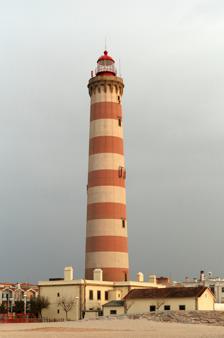
Building: Lighthouse of Praia da Barra
Country: Portugal
Year built: 1893
Lighthouse at Praia da Barra, Gafanha da Nazaré, Ílhavo, Aveirom, Portugal Lighthouse Lighthouse of Praia da Barra Farol da Praia da Barra Farol de Aveiro View of the lighthouse Location Portugal Ílhavo , Gafanha da Nazaré Coordinates 40°38′34.14″N 8°44′52.07″W / 40.6428167°N 8.7477972°W / 40.6428167; -8.7477972 Tower Constructed 1893 ( 1893 ) Foundation 2-story keeper's house Construction stone tower Automated 1990 Height 62 m (203 ft) Shape cylindrical tower with balcony and lantern Markings red and white bands tower, red lantern Power source mains electricity Operator Directorate for Lighthouses ( Direcção de Faróis ) Heritage Unclassified Light Focal height 66 m (217 ft) Lens 3rd order Fresnel lens Range 23 nmi (43 km) Characteristic Fl (4) W 13s. Portugal no. PT-095 The Lighthouse of Praia da Barra , also known as the Aveiro Lighthouse ( Portuguese : Farol de Aveiro/Farol da Praia da Barra ), is an active lighthouse in the civil parish of Gafanha da Nazaré , municipality of Ílhavo , in the Portuguese district of Aveiro . Situated on the coastal Praia da Barra , at the southern margin of the Ria de Aveiro , it is the tallest lighthouse in Portugal, with a height of 203 feet (62 m) overseeing the barrier beach and exposed to Atlantic storms. It is open to the public and visits are held on Wednesdays from 14:00 to 17:00. History On 8 January 1856, a dispatch determined the need for a lighthouse on the coastal area of the Ria de Aveiro at the mouth with the Atlantic Ocean; the Director das Obras Públicas do Distrito de Aveiro ( Aveiro District Director of Public Works ), in accordance with the Porto captaincy and Director Maquinista de Faróis ( Lighthouse Engineering Director ), indicated the appropriate location for a new lighthouse. The authorities had rejected the idea to repurpose the existing signal tower from the Fort of Barra, opting instead to custom-build a new Barra lighthouse in 1858. On October 14, 1870, a general Aveiro coast and harbour illumination plan elaborated by councilman Francisco Maria Pereira da Silva, was approved by official dispatch. The original plans for the lighthouse were approved in 1879 for an octagonal tower of 55 metres (180 ft) high. After alterations to the original project, the lighthouse construction started in 1879 and concluded in 1893. The new Barra lighthouse replaced the services of the Hermitage of Senhora das Areias which, from the writings of friar Agostinho de Santa Maria: ...for navigators it served as lighthouse as lookout and fixed star , that, the dangers of big storms and tempests, warned those that could shipwreck, to escape from that inhuman wave, which subverts ships... The build was initially under the direction of engineer Silvério Pereira da Silva and later by engineer José Maria de Mello e Matos, envisioning a budget of 51 contos de réis and equipped with an elevator that would eliminate the need for a 228 step winding staircase. The first beacon was from an incandescent petrol lamp and horn combination and began operating on October 15, 1893. The lighthouse would later be upgraded by a first-order lamp, with four clarions, oscillating at 2.5 seconds and with a 1.5 eclipse, and a 9.5 second interval, that allowed it to reach 20 nautical miles (37 km). In addition, a Holmes fog signal was installed at the same time to provide a warning in the fog. By 1929, the lighthouse required repairs following several faults and failures caused by oscillations in the tower. The works carried out that year included the insulation of the main structure with wall tiles and the installation of 14 concrete columns to reinforce the building. In 1935, the signal horn was repositioned in the interior of the building following its predecessor being swept away during a storm, and a year later, the building was electrified with the installation of a generator. In 1947, the beacon was substituted by the current installation, a small third-order Fresnel lens beacon with panels, that included four white flashes that repeated every 13 seconds, and with a 23 nautical miles (43 km) range. In 1950, the lighthouse was connected to the public electrical network, while the 3000W lamp was replaced by a 1000W lamp. A study was elaborated in 1954 by the Direcção-Geral dos Serviços de Urbanização ( Directorate-General Urban Services ), through its Serviços de Melhoramentos Urbanos ( Urban Improvement Services ), to examine the potential for improvement of the site position on the coast, culminating in the construction of a sea wall to protect the structure. Between 1958 and 1959, the DGEMN expanded building repairs and improvements under the auspice of the Serviços de Construção e Conservação ( Construction and Conservation Services ). Within the next four years an elevator was built to provide easy access to the beacon and in 1990 the light was automated. Architecture Barra Beach and Lighthouse, overview The lighthouse, the tallest in Portugal, stands on the southern shore of the Aveiro lagoon's (Ria) narrow isthmus connecting it to the Atlantic Ocean, next to the beach in the Summer resort town of Barra, at the intersection rotunda of Avenida Fernão de Magalhães and Avenida João Corte Real . where it occupies the most prominent position in the area with its 360° balcony standing 62 metres (203 ft) high, providing westerly views to the sea, inlandwards to Aveiro city, the harbour complex, Ria and the Vouga river delta, the southerly beach resort towns of Barra, Costa Nova and nearby Gafanha fisherman towns as well as the northern shore towns of São Jacinto, Torreira and Murtosa. The lighthouse's main entrance is on the landward western side and faces a cobbled square and the town's center, while the seaward and southern side and harbour entrance is protected by the beach and an artificial straight break water positioned perpendicular to the shore line, reaching into the sea approximately 900 meters and the isthmus north shore, by an extended curved artificial breakwater about 1600 meters long. The two breakwater tips forming the south facing protected harbour entrance, are marked by navigational night lights and provide the lighthouse added protection from severe weather. Due to sea current erosion, re-enforcement work to the north side breakwater has been carried out since 2010. The lighthouse tower including the beacon apparatus dome, stands 66 metres (217 ft) high and the light beam has a range of 23 nautical miles (43 km). The round stone tapering tower rises from a two-storey rectangular building housing the lighthouse keeper living quarters and is painted externally in red/white broad hoops, while an internal spiral staircase of 271 stone steps (followed by an additional 20 metal steps) reaches the top and the elevator moves through the middle of the spiral stairway. See also List of lighthouses in Portugal List of tallest lighthouses in the world References Wikimedia Commons has media related to Aveiro Lighthouse . Notes